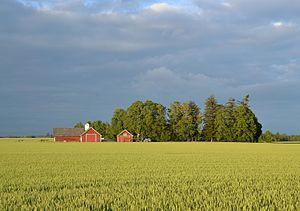
Paysage d'Östergötland, près de Mjölby (Suède).